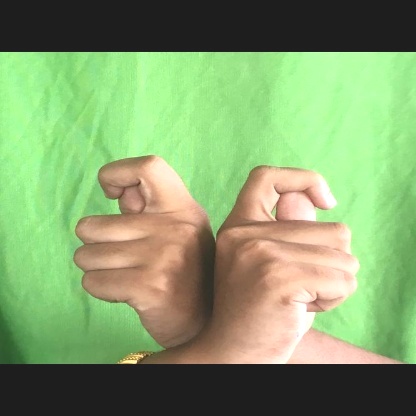
Mudra: Berunda